Rafael Marques (footballer, born May 1983)

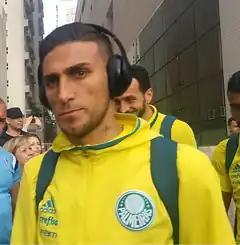
Rafael Marques with Palmeiras in 2016

Rafael Marques Mariano (born 27 May 1983), known as Rafael Marques, is a Brazilian football coach and former player who played as a forward. He is the current head coach of Primavera.